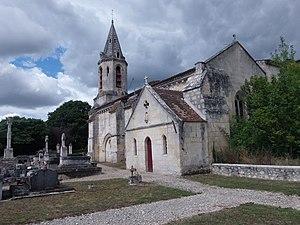
Église de Saint-Germain-de-la-Rivière (Gironde, France).